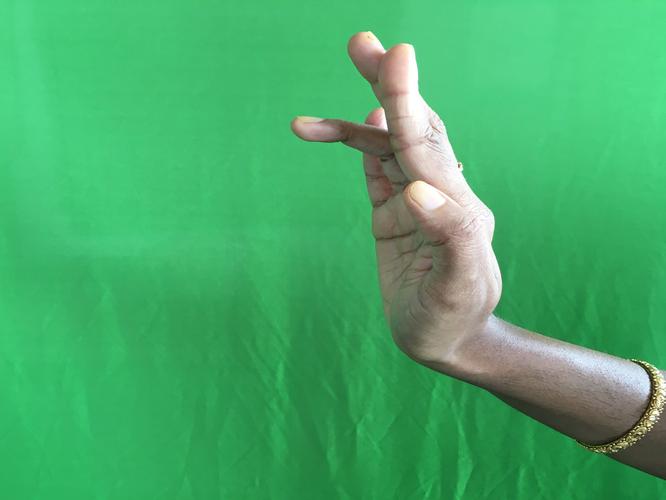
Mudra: Tripathaka
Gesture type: single_hand